PC-7 Team

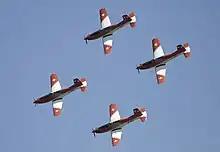
The PC-7 team flies in a four ship formation

Soon after the PC-7 was introduced in 1982, the Swiss Air Force started to present the new airplane in solo displays. The first public team display was in 1987, performed by an ad-hoc team of nine volunteer pilots. When the Swiss Air Force celebrated its 75th anniversary in 1989, the PC-7 Team was officially established. Since then, it has been performing in Switzerland several times a year, and since 1992 also occasionally abroad.